Pope Leo I

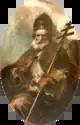
Saint Leo I the Great by Francisco Herrera the Younger

Pope Leo I ( 391 – 10 November 461), also known as Leo the Great, was Bishop of Rome from 29 September 440 until his death on 10 November 461. He is the first of the three Popes listed in the "Annuario Pontificio" with the title "the Great", alongside Popes Gregory I and Nicholas I.